Peter van Straaten

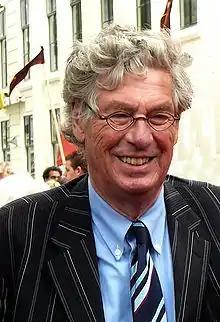

Peter van Straaten (25 March 1935 – 8 December 2016) was a Dutch cartoonist and comics artist. He is best known for his political cartoons as well as his satirical observations of everyday people. He also had a newspaper comic strip "Vader & Zoon", which ran in "Het Parool" for almost two decades.